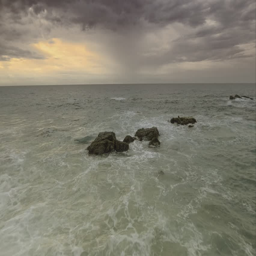
shot of water crashing on rocks near a beach .